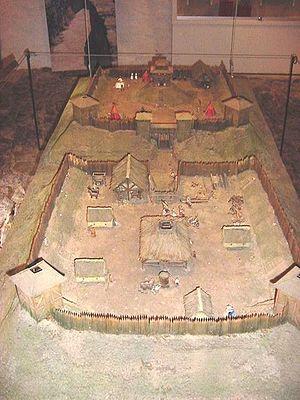
Le camp de Beugy ou camp des Anglais est un camp retranché situé à 800 m de Sainte-Suzanne, qui a servi de base de 1083 à 1086 aux troupes de Guillaume le Conquérant, pour assiéger — en vain — la cité fortifiée tenue par le vicomte du Maine Hubert II de Beaumont.